Francesco Alberoni

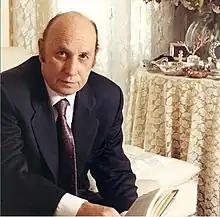
Alberoni in the 1980s

Francesco Alberoni (31 December 1929 – 14 August 2023) was an Italian journalist and a professor of sociology. He was a board member and senior board member (chairman) of RAI, the Italian state television network, from 2002 to 2005.